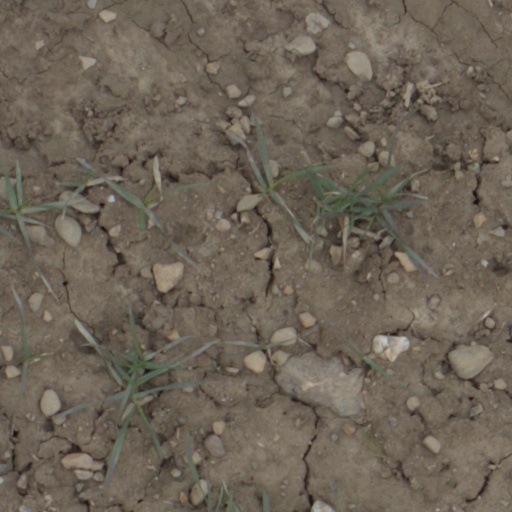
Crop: wheat